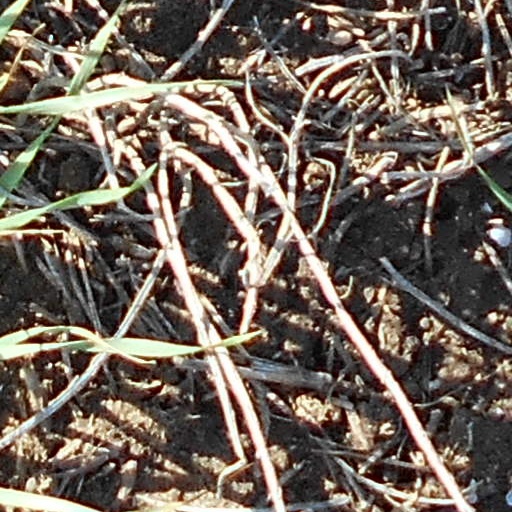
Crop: wheat